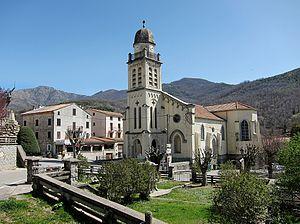
L'église Saint-Michel de Bastelica (Corse).